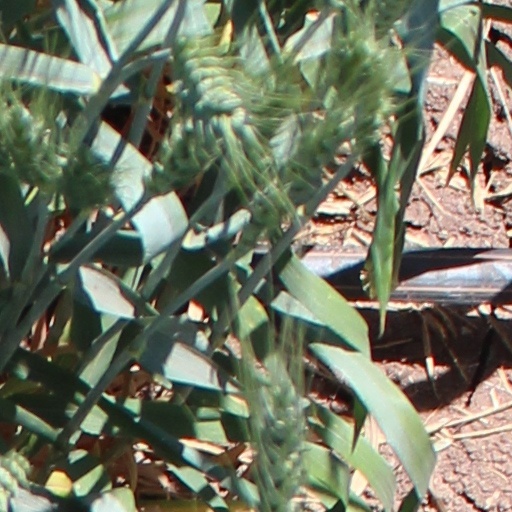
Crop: wheat